No. 5 Collaborations Project

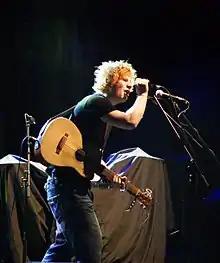
Sheeran performing at Academy 1 in Manchester.

The EP is composed of "haunting" and "sensitive production" which "meshes the protagonist’s acoustic compositions with sombre, intense beats". The first track, "Lately," features rapper Devlin and, lyrically, discusses insomnia and stress deriving from their work as musicians. The next track, "You," features rapper Wiley and speaks lyrically of family. The next track, actually titled "Family" and featuring P Money, creates a "tense atmosphere" and recalls a near fatal car crash which P Money was involved in. The dark mood is furthered with track "Little Lady", a re-recording of Sheeran's single "The A Team", which features three rap verses from Mikill Pane.